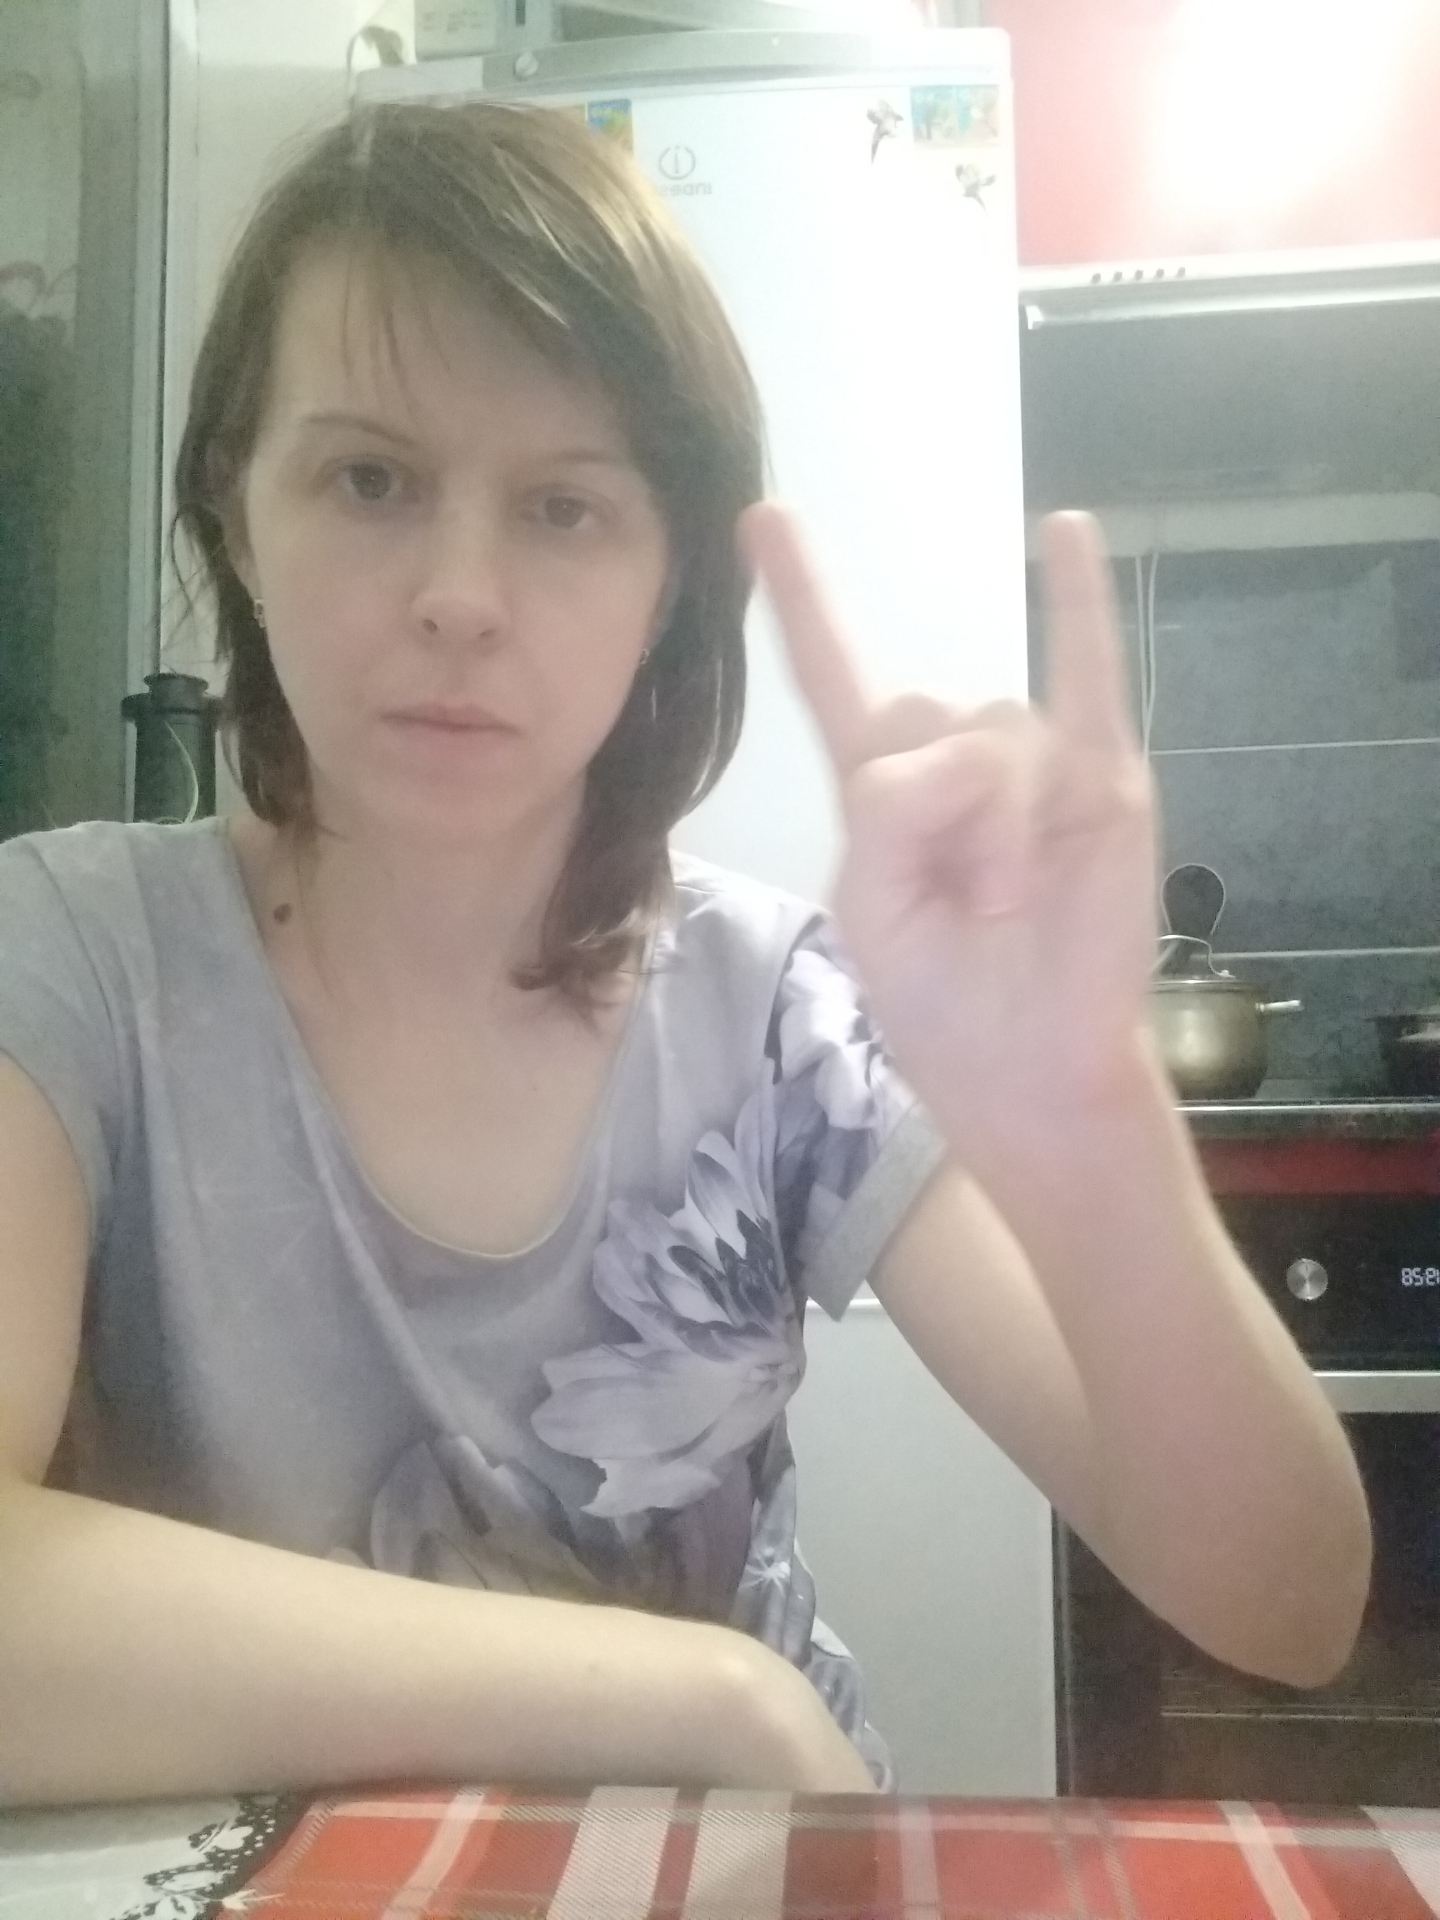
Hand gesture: rock